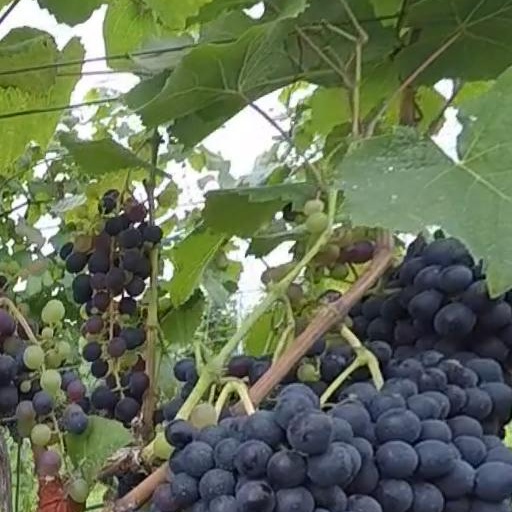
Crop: grape